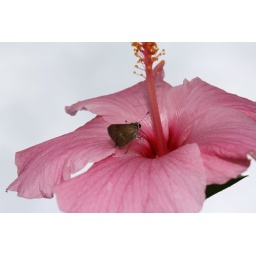
A hibiscus flower in front of my moms house with a moth resting on it.